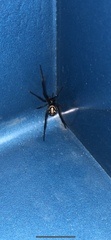
Species: Lactrodectus_hesperus